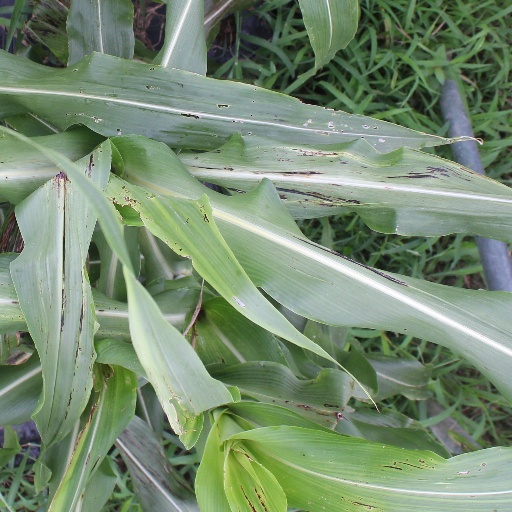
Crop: sorghum